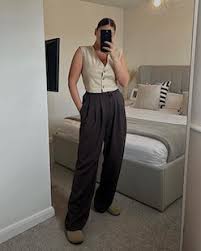
Label: Clog